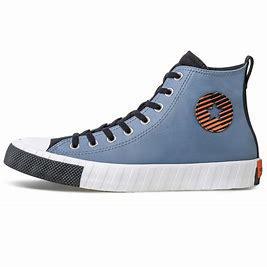
Brand: Converse
Model: UNT1TL3D